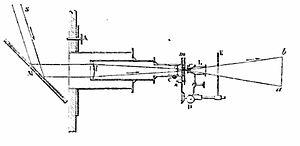
Microscope projectif solaire (schéma)
Un microscope projectif solaire est forme l’image d’un objet de petites dimensions sur un écran en utilisant comme source lumineuse la lumière du soleil.